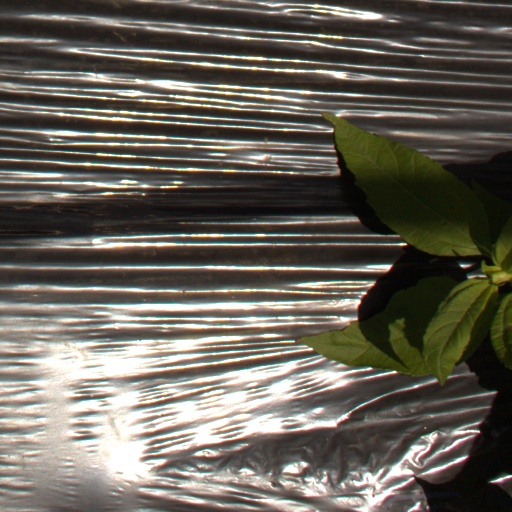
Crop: Jerusalem artichoke